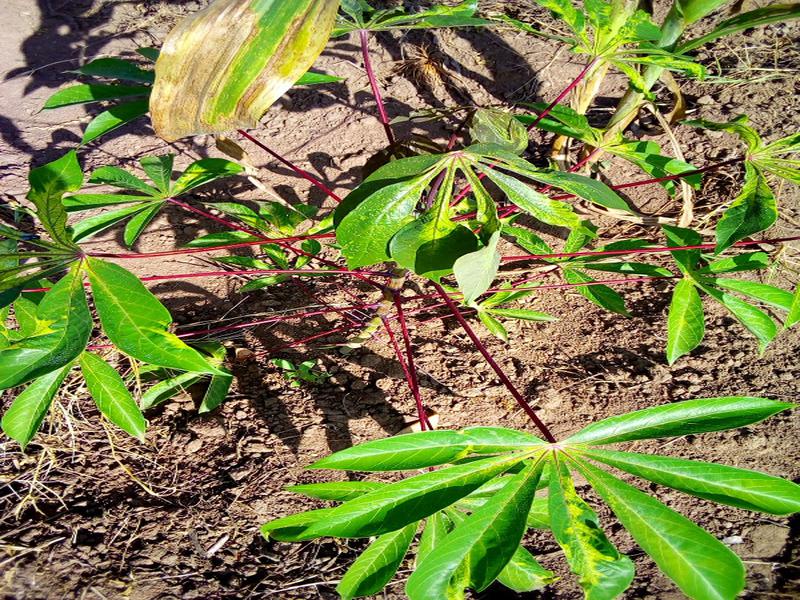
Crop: cassava
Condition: mosaic_disease